Freek Vonk

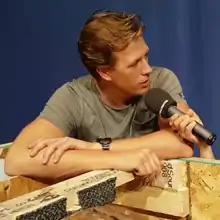
Freek Vonk (2016)

Freek Jacobus Vonk (born 24 February 1983) is a Dutch professor of biology who specializes in herpetology with a special interest in snake venom. He travels the world in search of the most spectacular and bizarre creatures. He has been bitten by a number of venomous snakes, almost lost his arm due to a Caribbean reef shark bite and has housed several parasites in his own body.